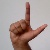
The image shows a hand gesture representing the letter 'L' in Indian Sign Language.